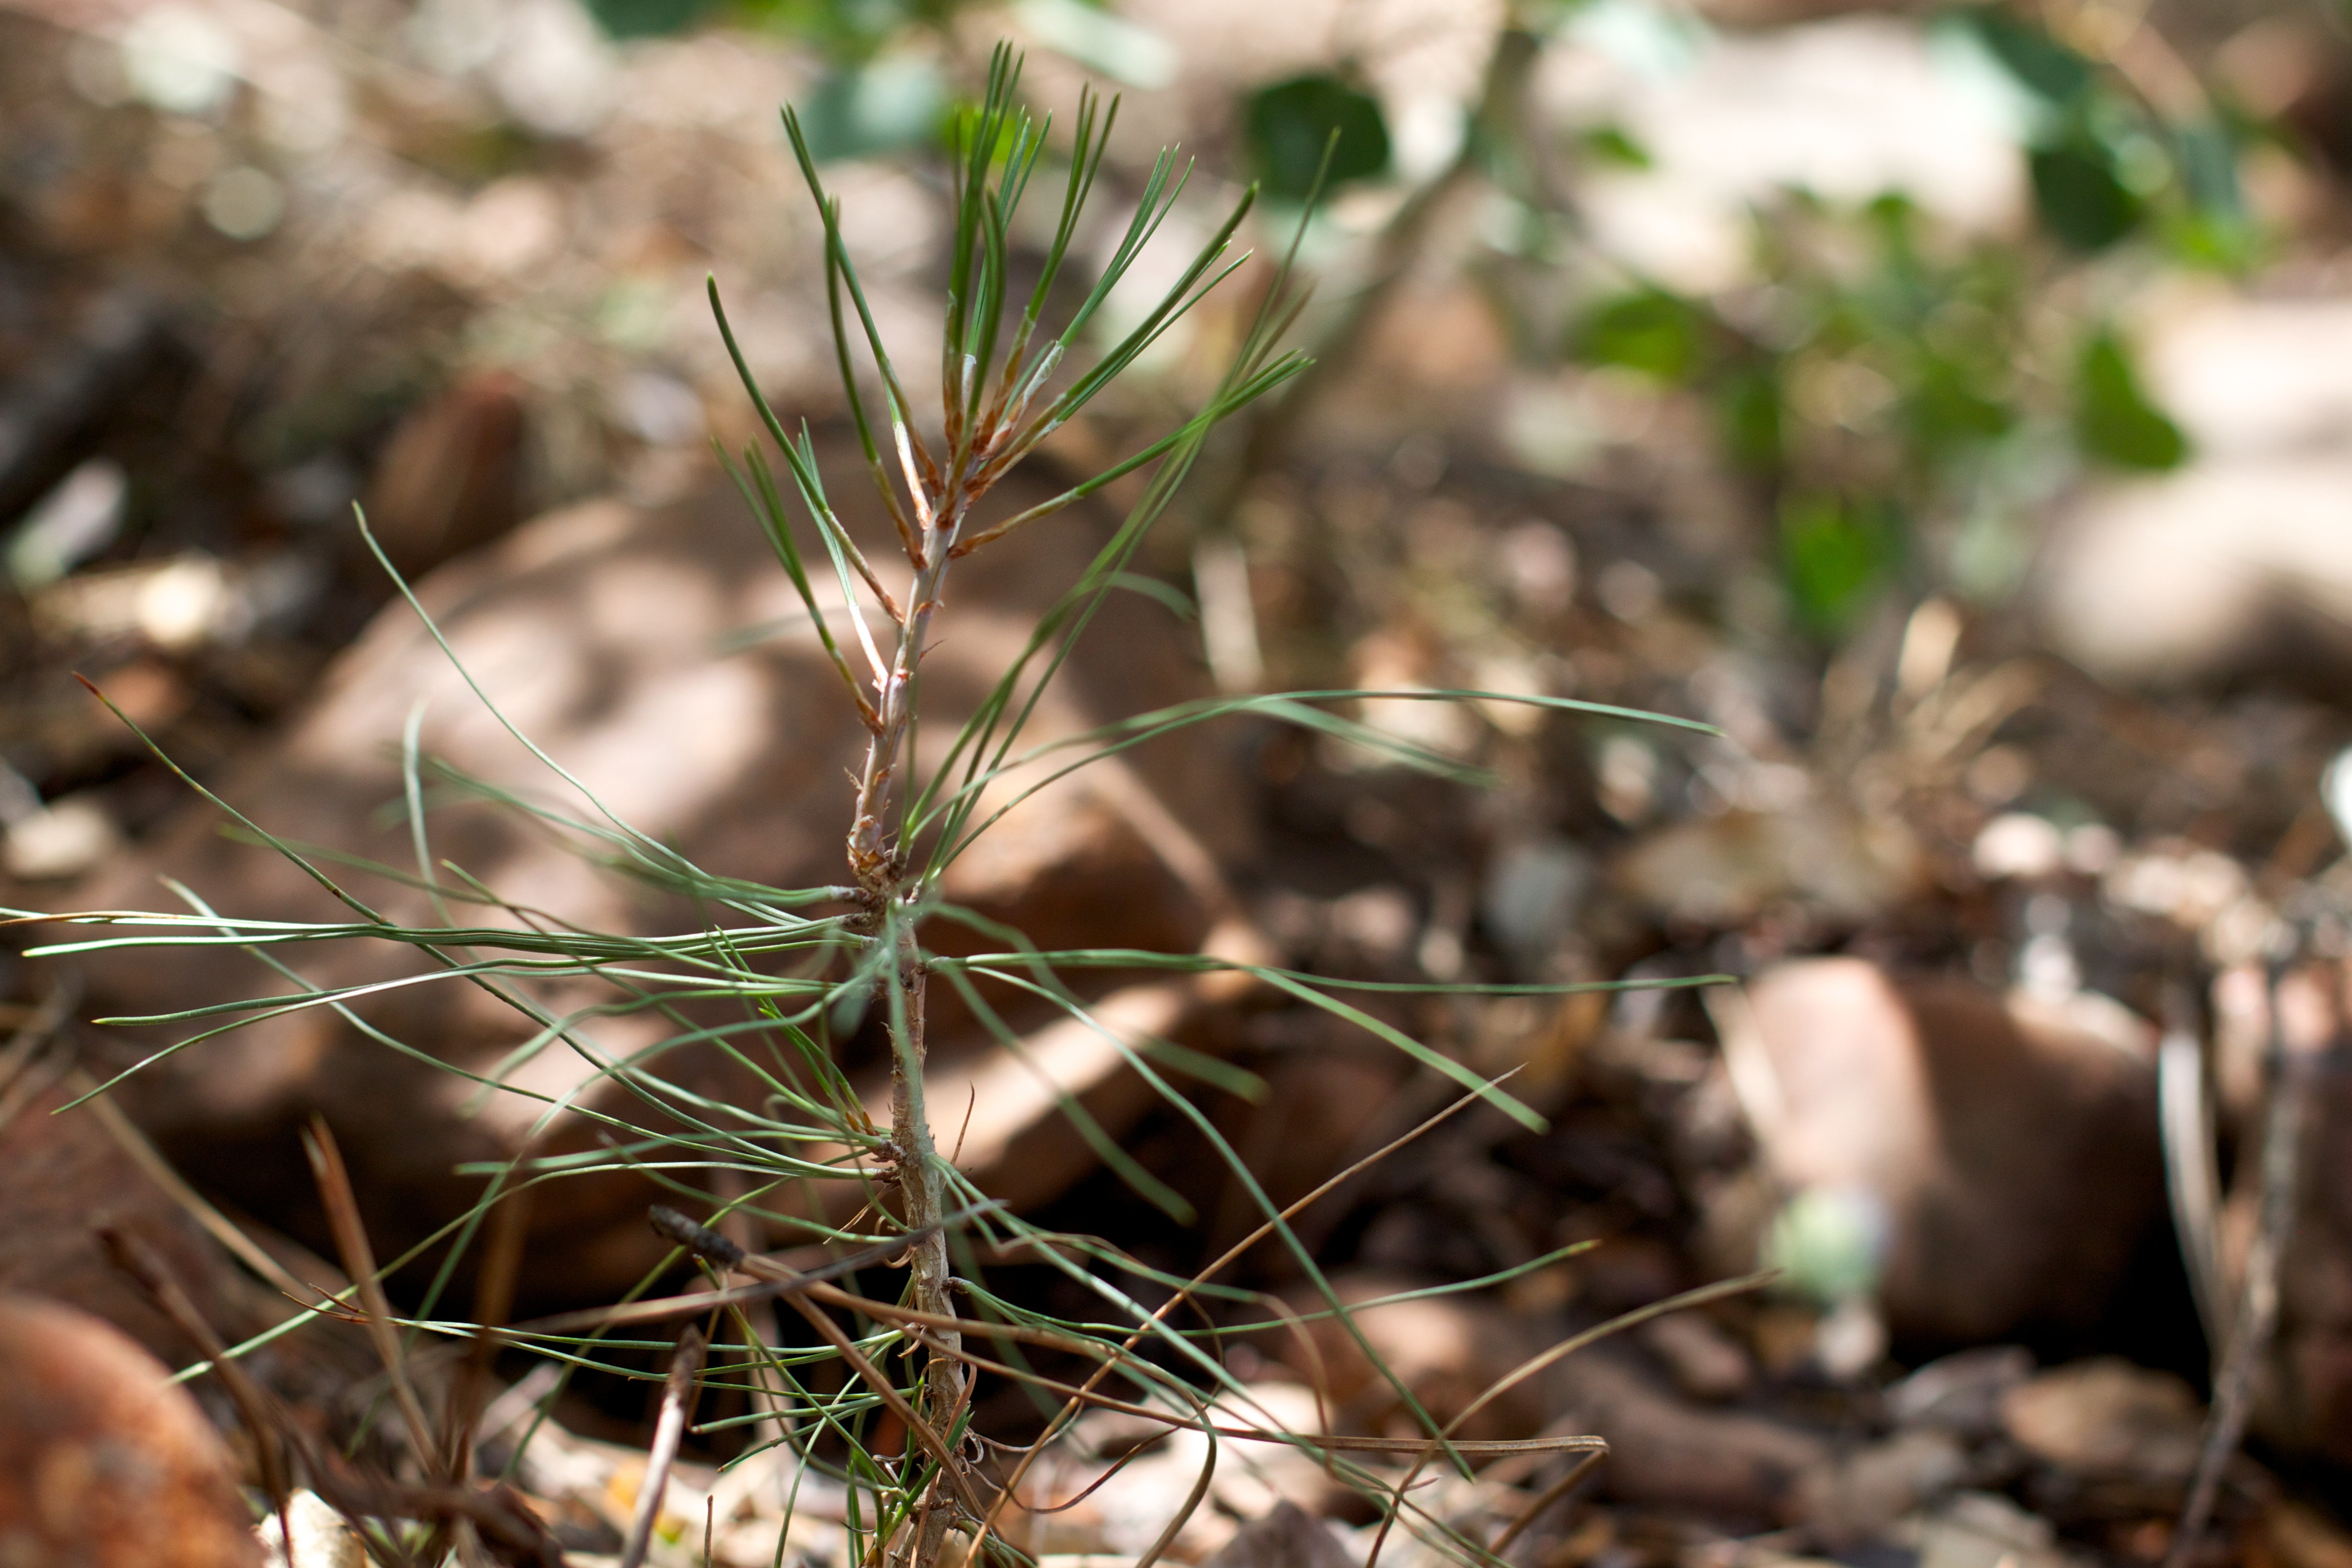
nature, grass, branch, plant, leaf, flower, soil, botany, flora, wildflower, 2012366, macro photography, flowering plant, grass family, land plant